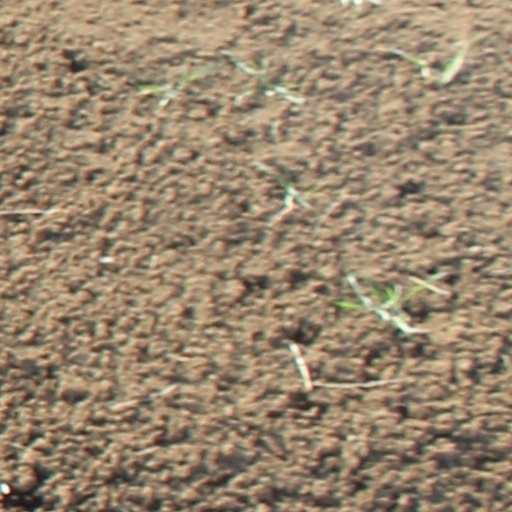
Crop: wheat